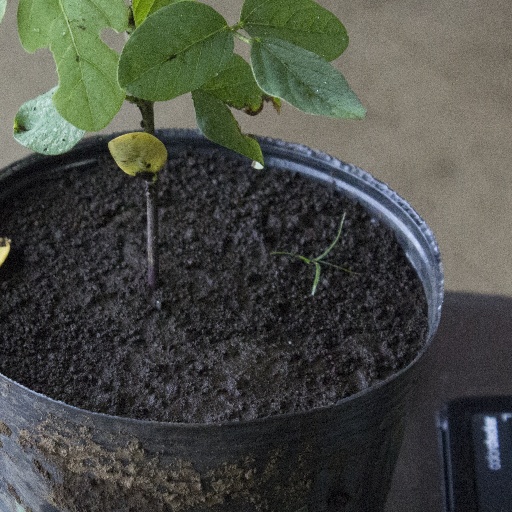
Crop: soybean